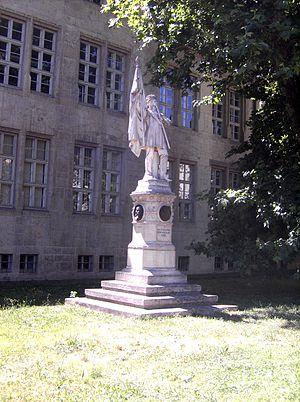
L’université d'Iéna, baptisée du nom de Friedrich Schiller, est une université allemande située à Iéna en Thuringe.